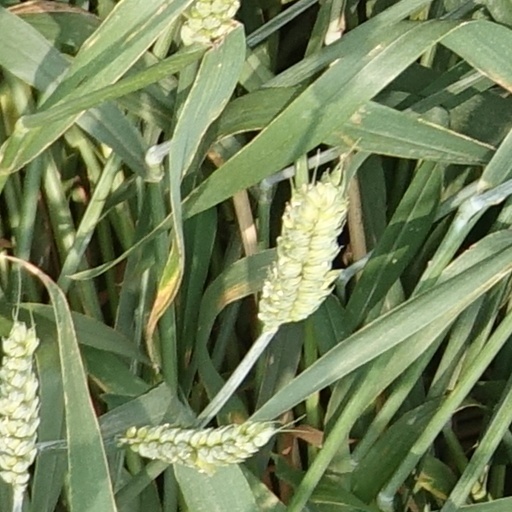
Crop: wheat